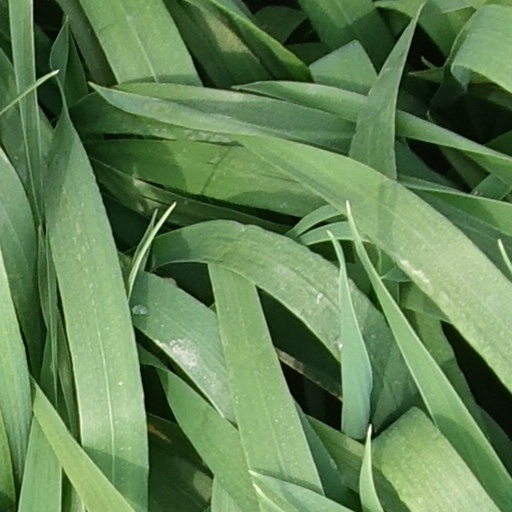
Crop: wheat